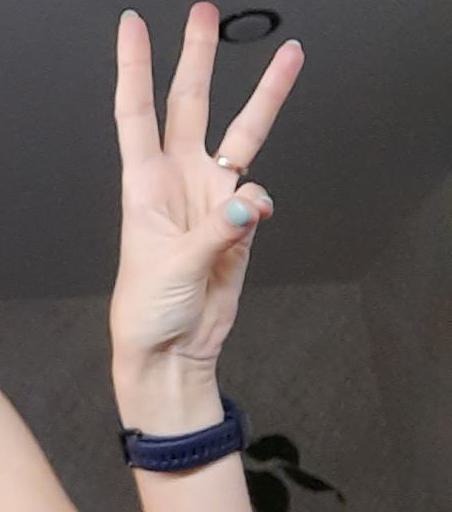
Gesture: three